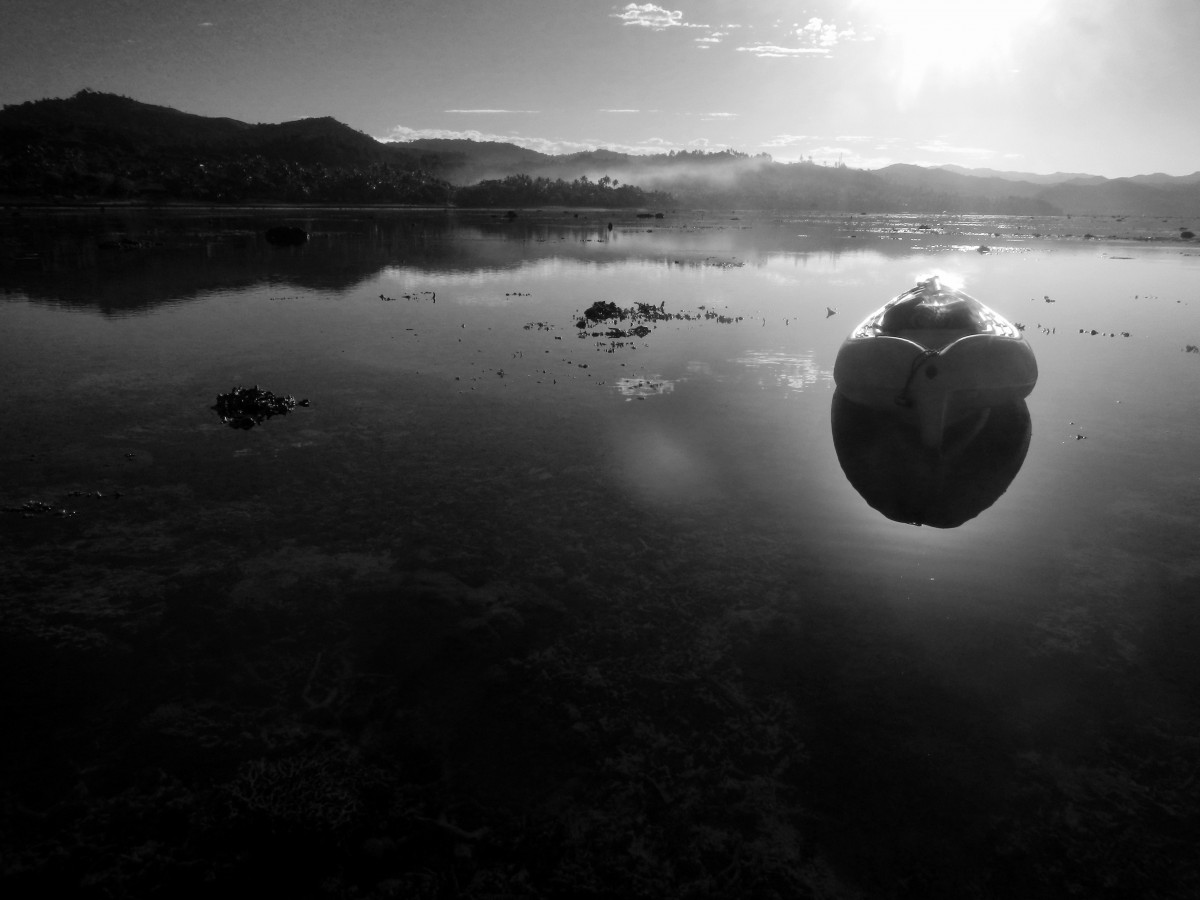
Tags: horizon, light, cloud, black and white, sunlight, morning, wave, reflection, darkness, moonlight, monochrome photography, atmospheric phenomenon, atmosphere of earth